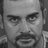
Emotion: neutral